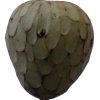
Label: cherimoya